Sajid Mir (politician)

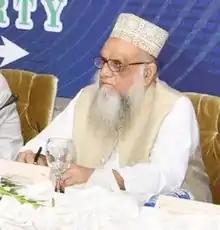
Mir in 2020

Sajid Mir (2 October 1938 – 3 May 2025) was a Pakistani politician and Islamic scholar who served as the second emir of Markazi Jamiat Ahle Hadith from 1987 until his death in 2025. He was also a member of the Senate of Pakistan and served, as chairperson of the Senate Committee on Science and Technology.